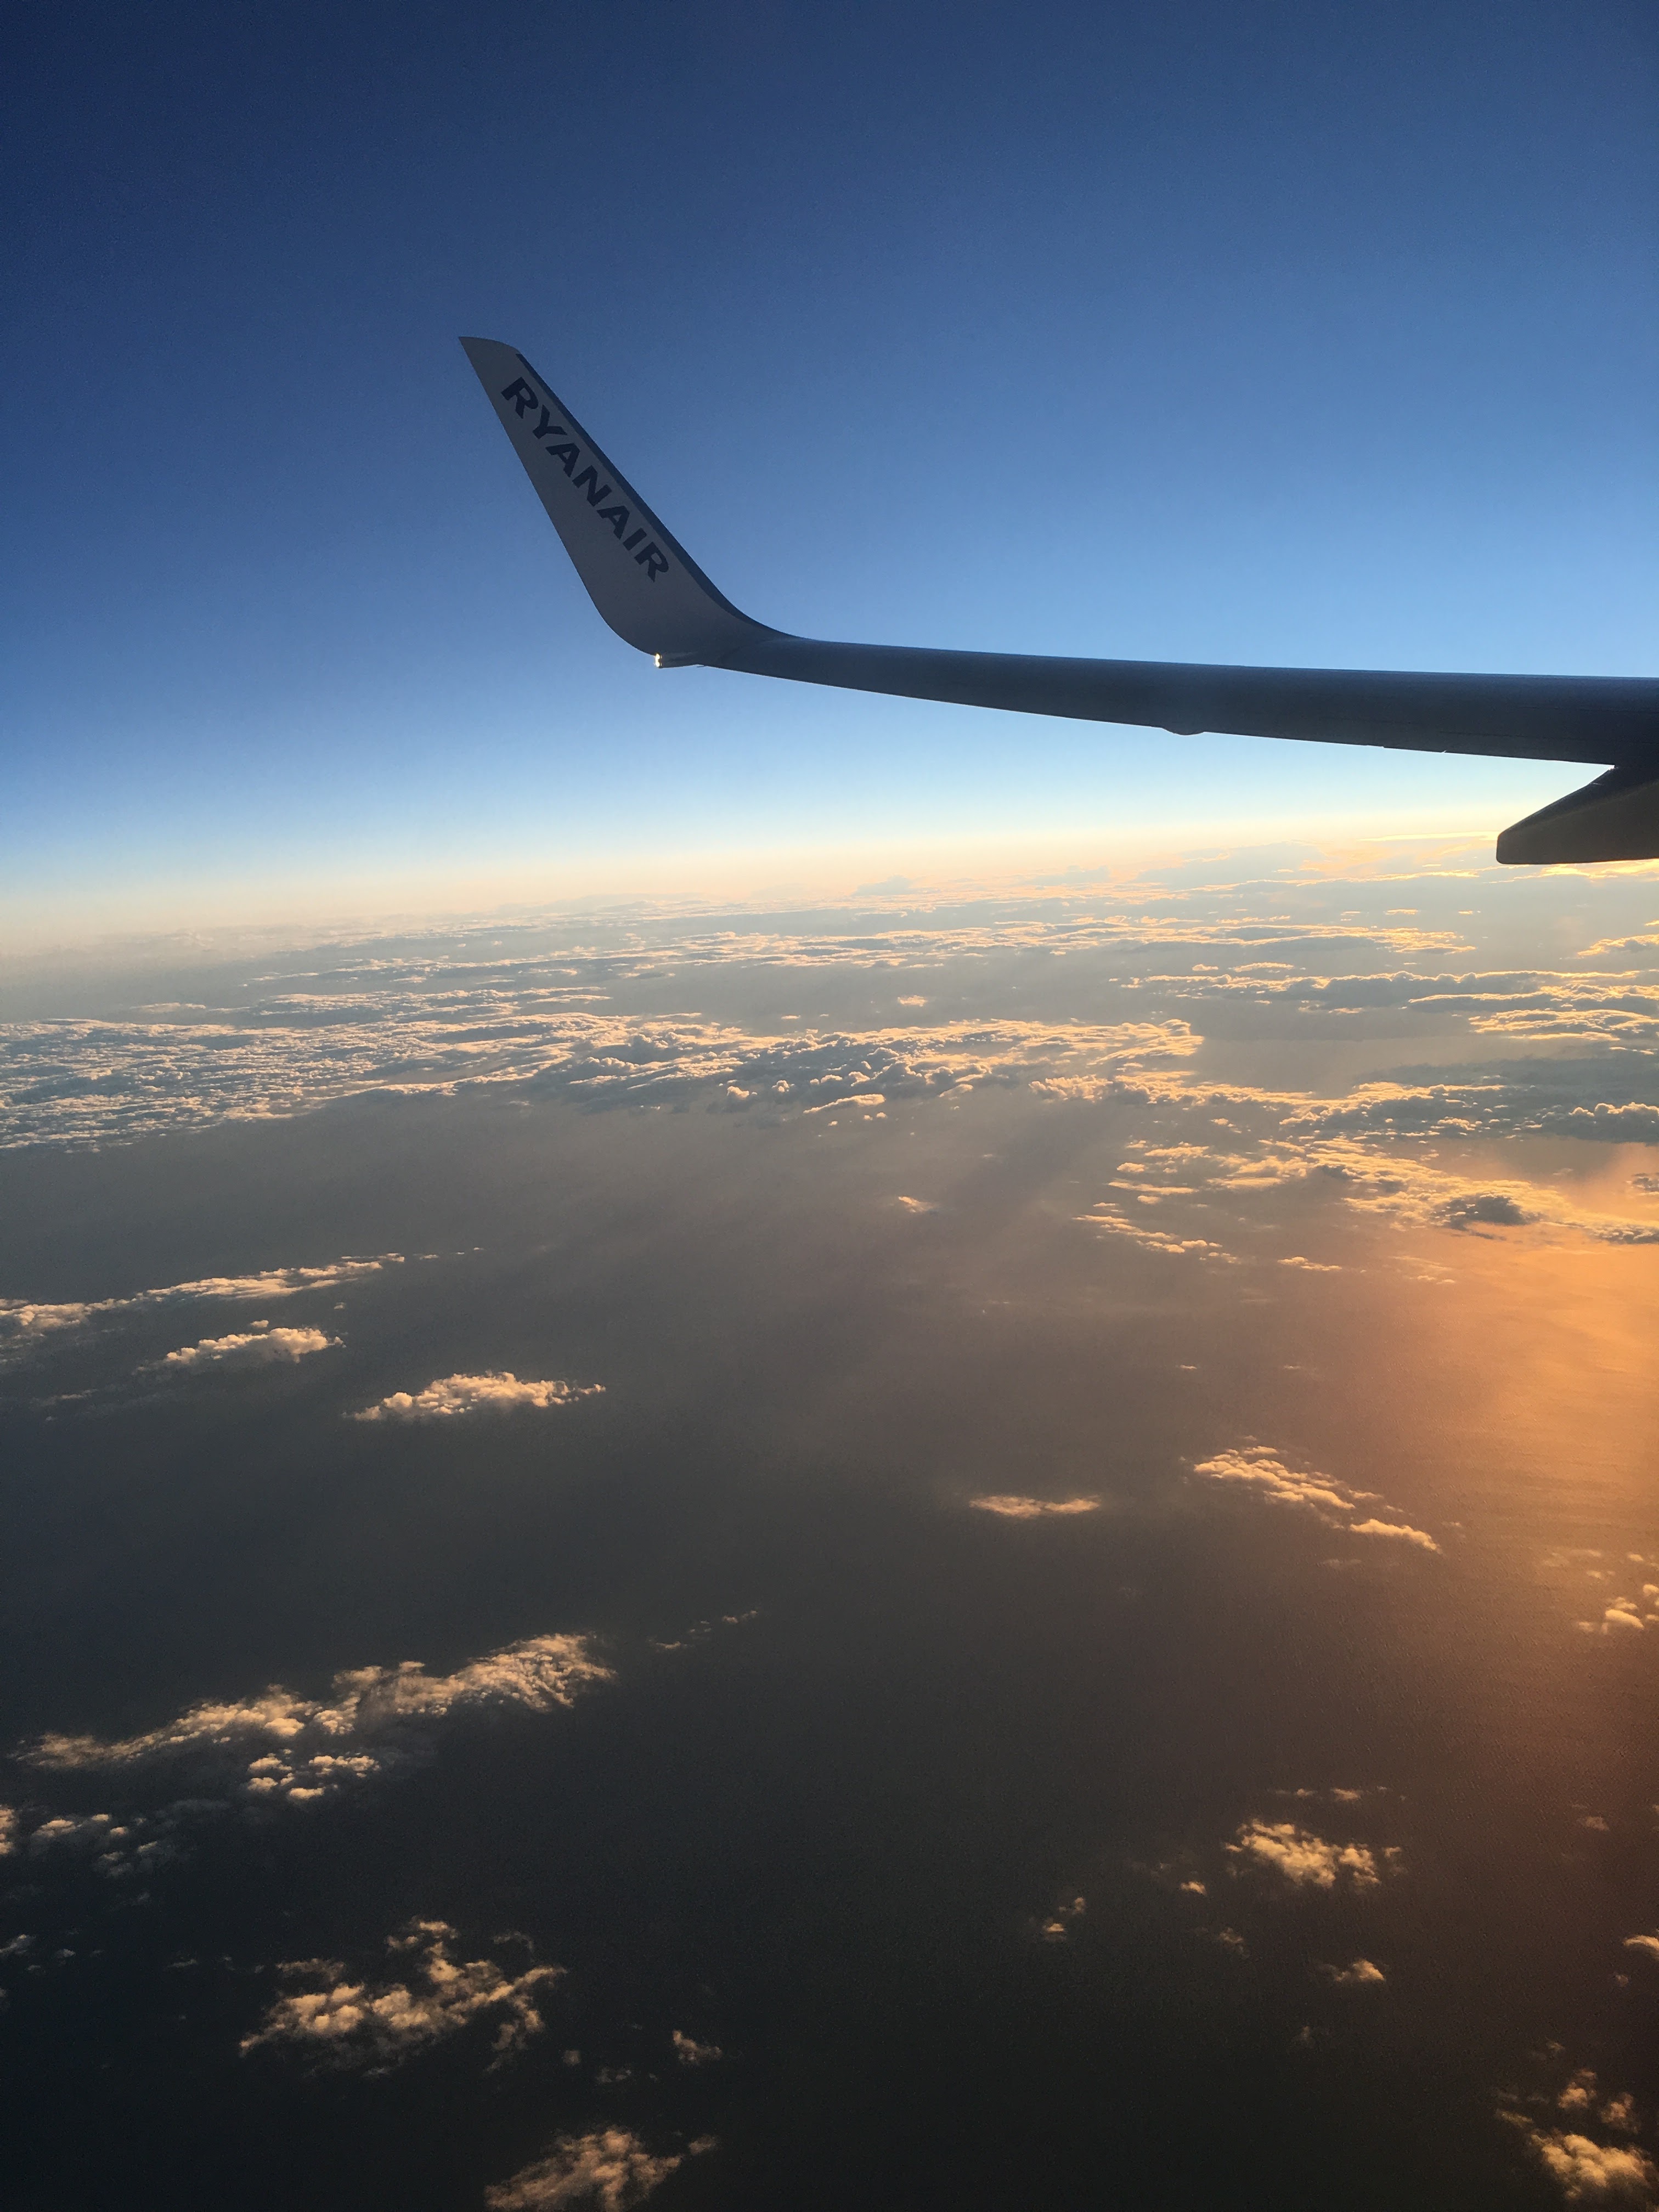
horizon, wing, cloud, sky, air, atmosphere, fly, travel, airplane, plane, aircraft, reflection, vehicle, airline, aviation, flight, holiday, tourism, clouds, earth, airliner, ryanair, air force, jet aircraft, airphoto, evening red, fly holidays, air travel, atmosphere of earth, narrow body aircraft